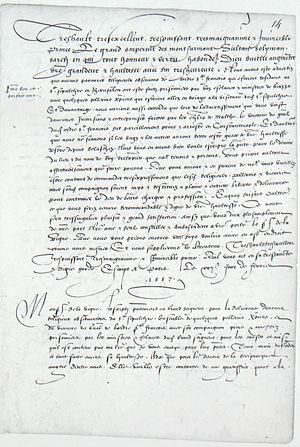
L’invasion ottomane des îles Baléares a eu lieu en 1558, opposant l'Empire ottoman à l'Espagne Habsbourg, aux îles Baléares, en Espagne.
Jean Cavenac de la Vigne est un ambassadeur de France nommé en poste à la Sublime Porte auprès du sultan ottoman Soliman le Magnifique.